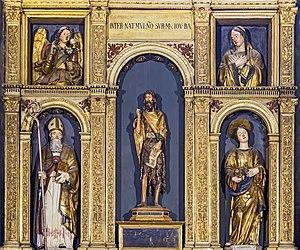
La basilique Santa Maria Gloriosa dei Frari, appelée communément I Frari, est une des principales églises de Venise. Elle est située sur le Campo dei Frari, dans le sestiere de San Polo. Dédiée à l'Assomption de Marie, elle a reçu le titre de basilique mineure.